The Flash Legs

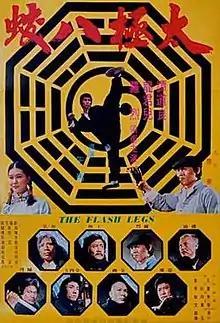
Theatrical film poster

The Flash Legs (Chinese title: 太極八蛟; Cantonese: Tài Gìk Baat Bo. "The Ultimate Eight Feet"), also released as Shaolin Deadly Kicks, is a 1977 Hong Kong martial arts action film directed by Ma Wu and starring Tao-liang Tan and Lo Lieh. The film was later remade as "Breathing Fire", with Tao-liang Tan serving as writer and executive producer under the pseudonym of Delon Tanners.